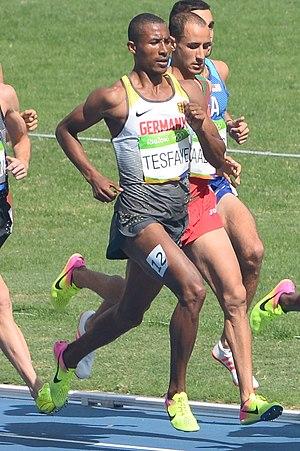
Série du 1500m lors des JO en 2016